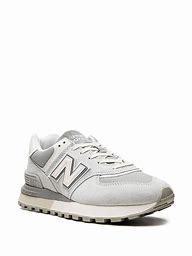
Brand: New
Model: Balance New Balance 574 Series